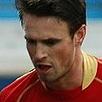
Age: 24